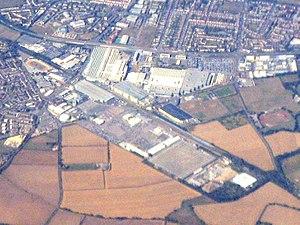
L'usine d'Oxford, située à Cowley au sud-est d'Oxford en Angleterre, appartient au constructeur allemand BMW, et est le centre de montage de la gamme de voitures Mini. L'usine forme le triangle de production de la Mini avec l'usine de Hams Hall où les moteurs sont fabriqués et l'usine de Swindon où les carrosseries sont pressées et certains sous-ensembles construits.